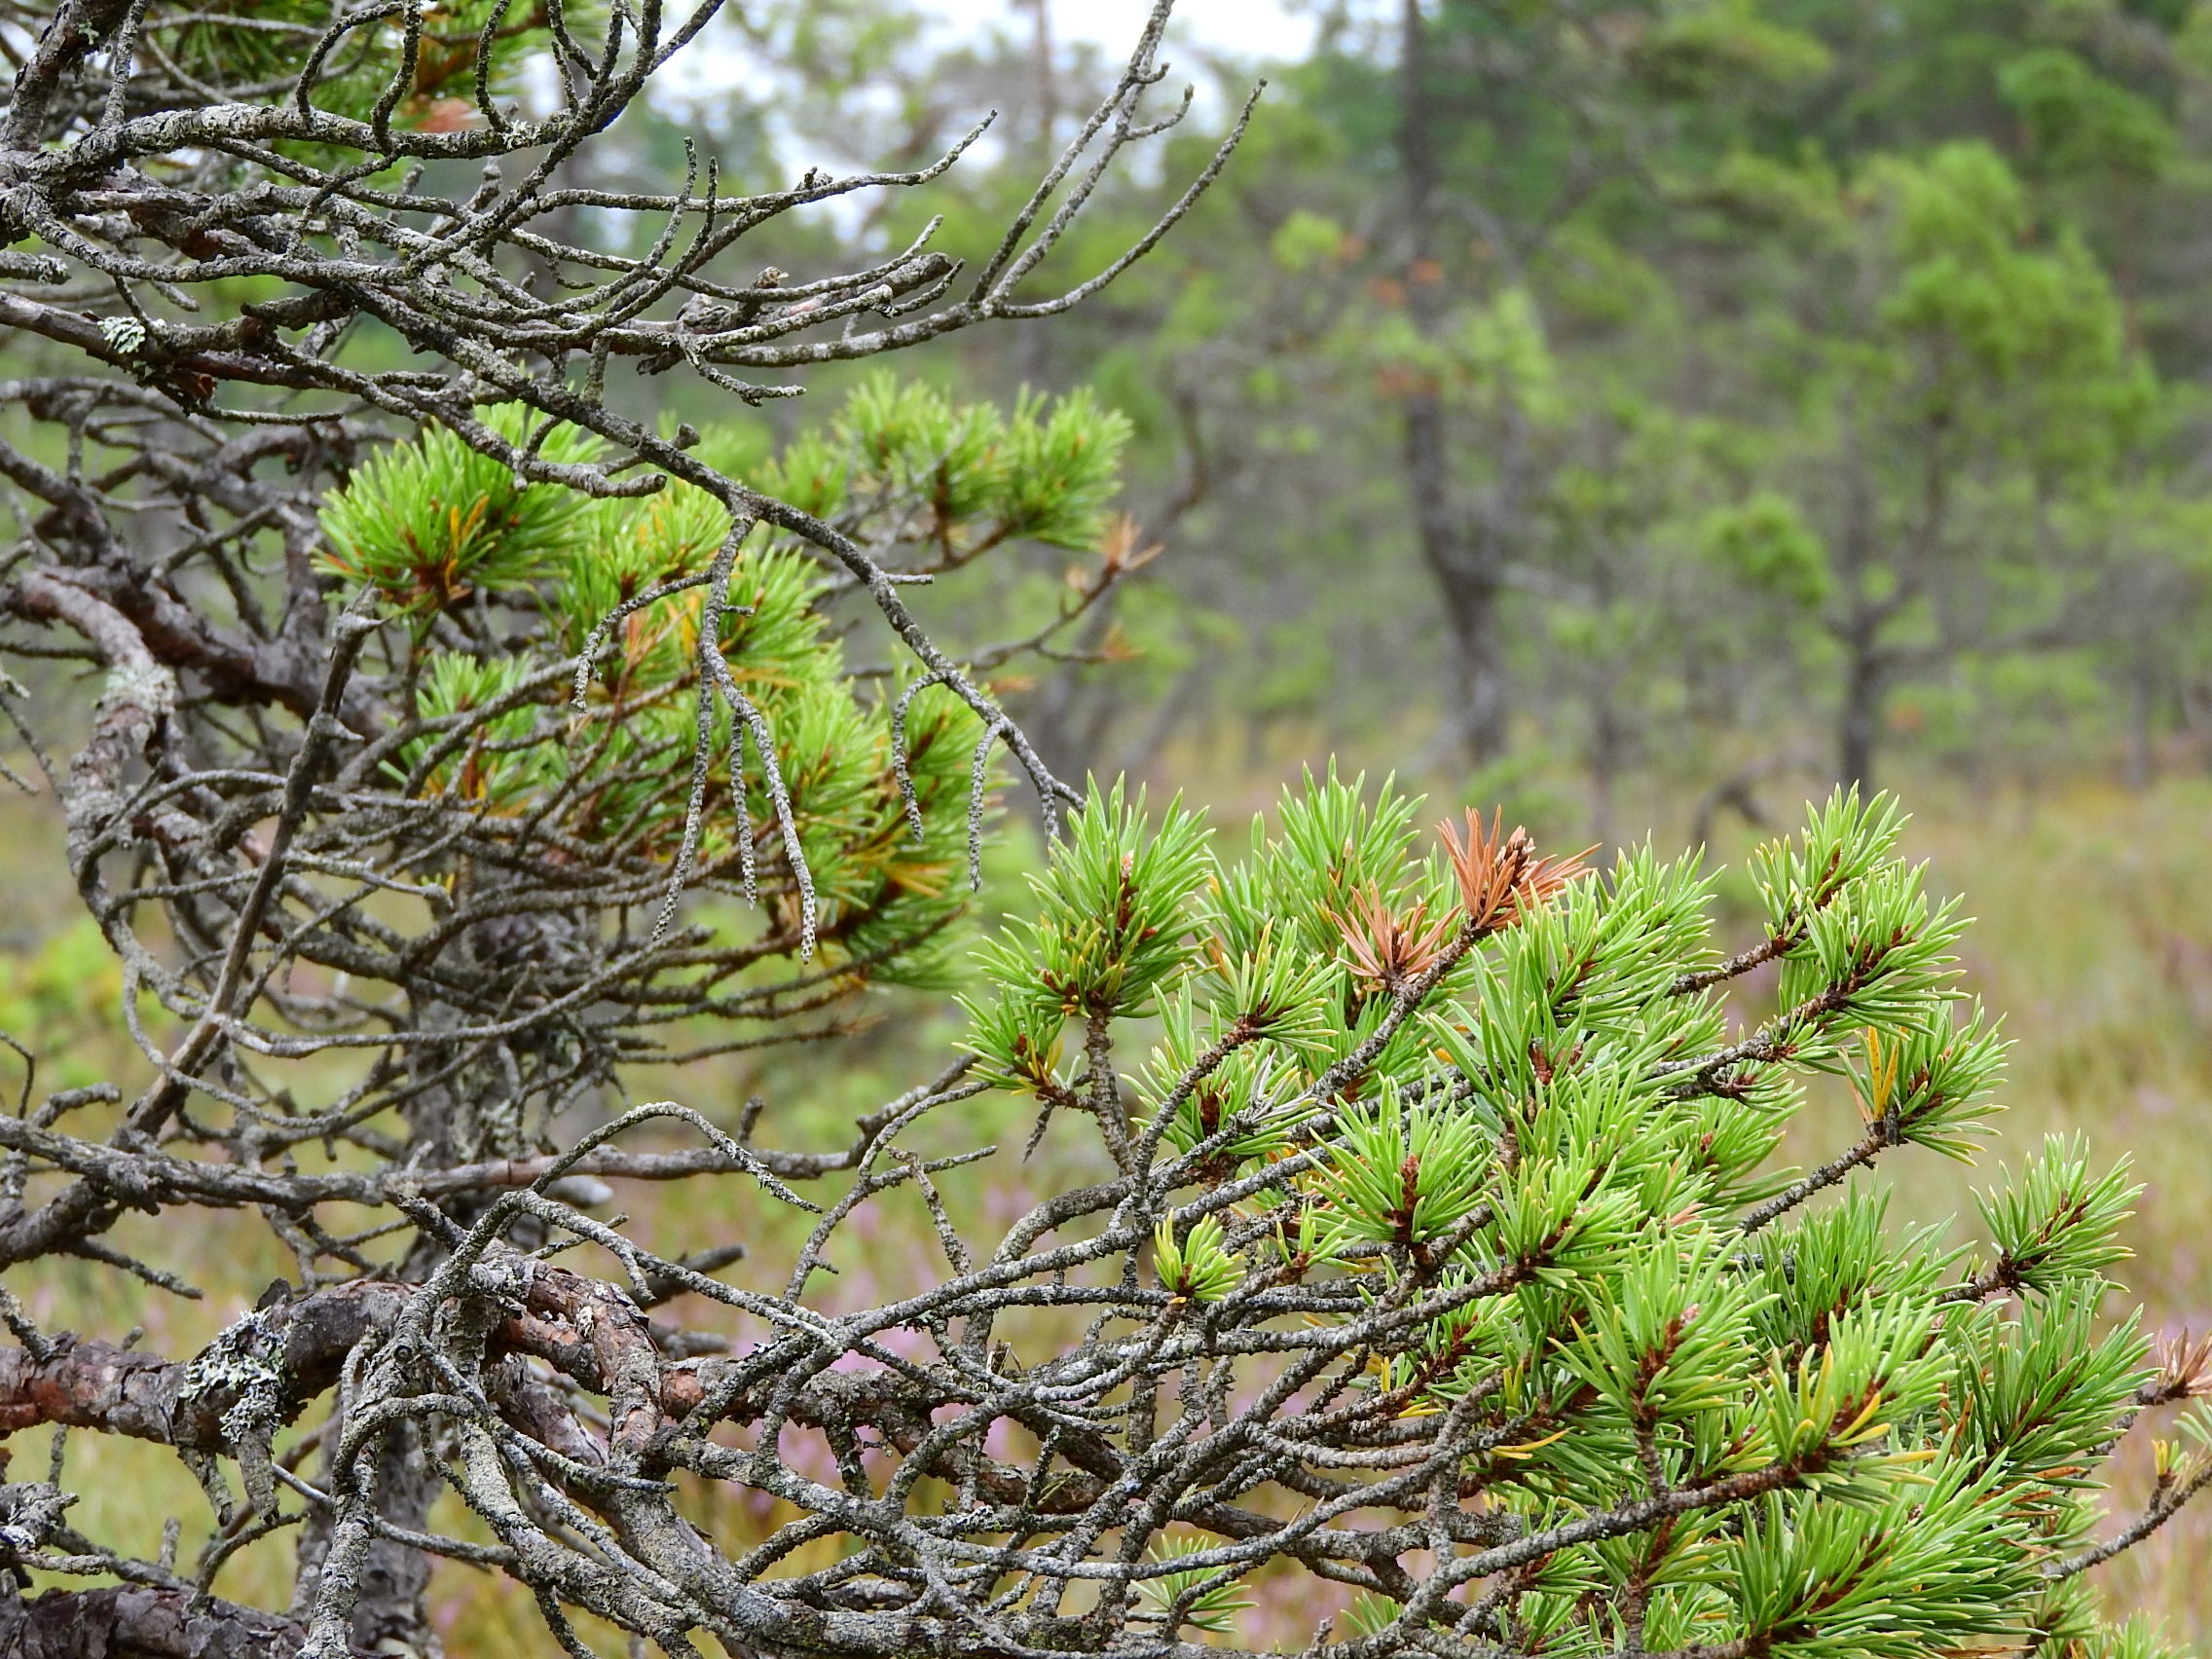
tree, forest, branch, plant, leaf, flower, spooky, pine, wildlife, green, evergreen, botany, winding, fir, flora, fauna, conifer, spruce, vegetation, shrub, branches, deciduous, woodland, habitat, larch, ecosystem, false, biome, natural environment, woody plant, temperate coniferous forest, land plant, blata, peat bog